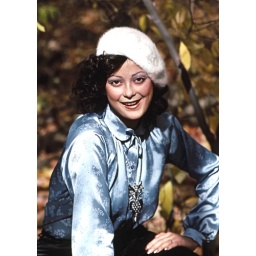
Beautiful young woman in a blue top and white beret